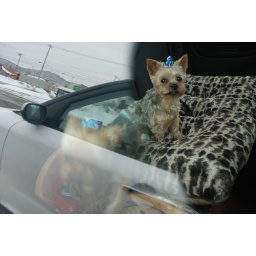
These really cute dogs were in the car next to ours at the Jusco in Asahikawa